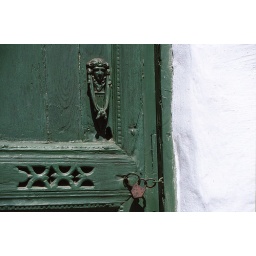
A neighbour to my 'blue' house in Skyros, and strangely for the island a green decor.